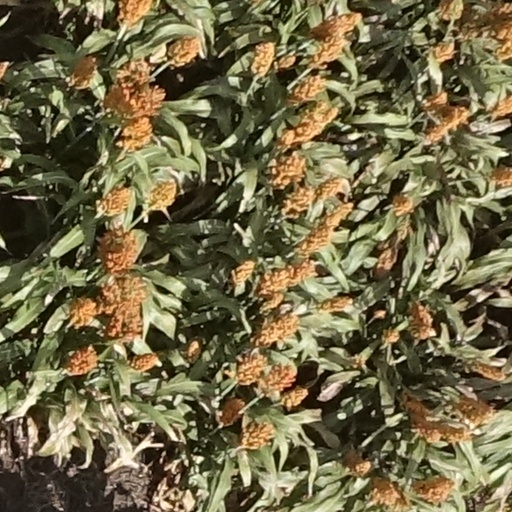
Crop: sorghum